Sky position (RA, Dec in degrees): 126.581, 8.734
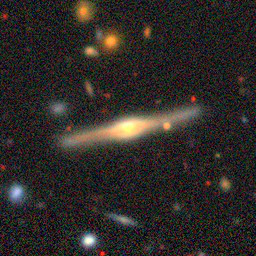
Galaxy morphology: Edge-on Galaxies with Bulge